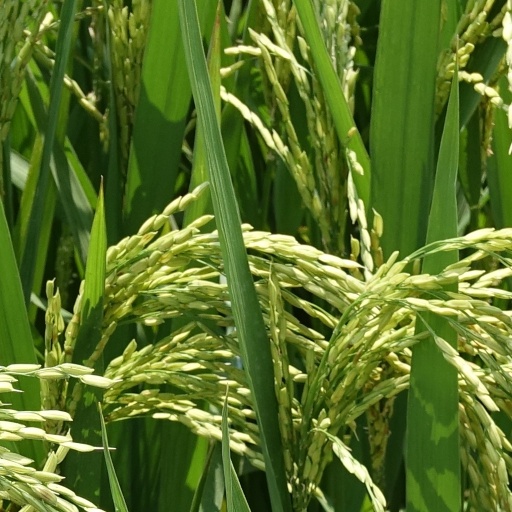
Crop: rice